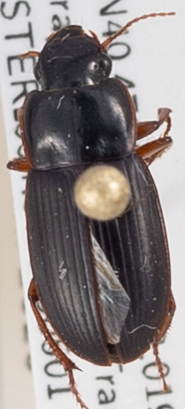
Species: Harpalus herbivagus
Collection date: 2019-05-01
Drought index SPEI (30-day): -0.922
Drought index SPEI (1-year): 0.95
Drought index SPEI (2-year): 0.212